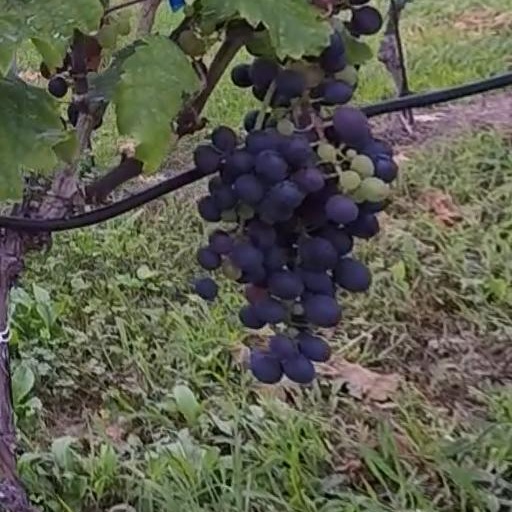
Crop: grape